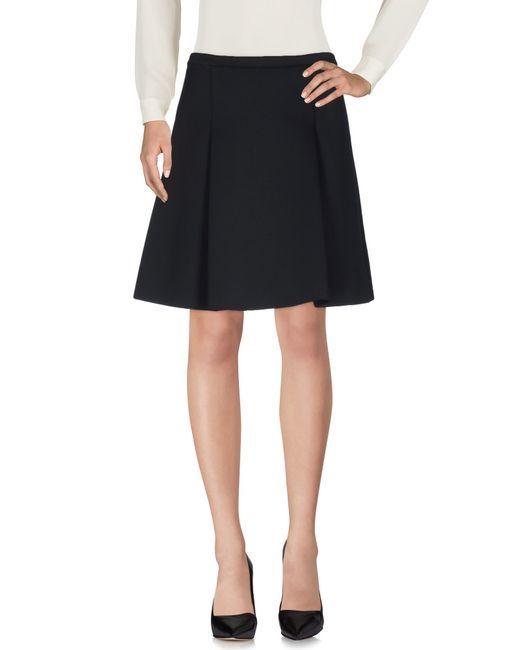
Schwarzer Loose Fit Rock für Damen